Metrication

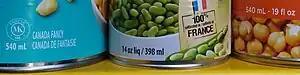
The metric units of measurement on Canadian canned food labels are merely the equivalent of the still widely used imperial units such as the ounce.

Metrication in Australia, New Zealand and South Africa was essentially complete within a decade, while in Canada metrication has been halted since the 1970s. In Canada, the square foot is still widespread for commercial and residential advertisements and partially in construction because of the close trade relations with the United States. Metric measurements on food products such as canned food are often merely the equivalent of the still widely used imperial units of measurement such as the ounce and the pound. Butter in Canada is sold in 454 g packagings, which is the equivalent of one pound. The railways of Canada such as the Canadian National and Canadian Pacific as well as commuter rail services continue to measure their trackage in miles and speed limits in miles per hour because they also operate in the United States (although urban railways including subways and light rail have adopted kilometres and kilometres per hour). Canadian railcars show weight figures in both imperial and metric. Most other Commonwealth countries adopted the metric system during the 1970s.